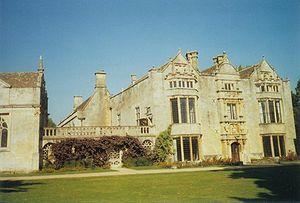
Burford est une petite ville des Cotswolds, à côté du fleuve la Windrush dans l'Oxfordshire, en Angleterre. Elle se trouve à 27 kilomètres à l'ouest d'Oxford.